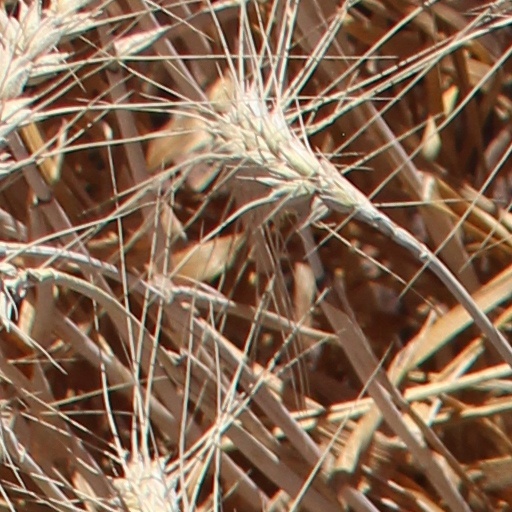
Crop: wheat